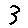
Label: 3